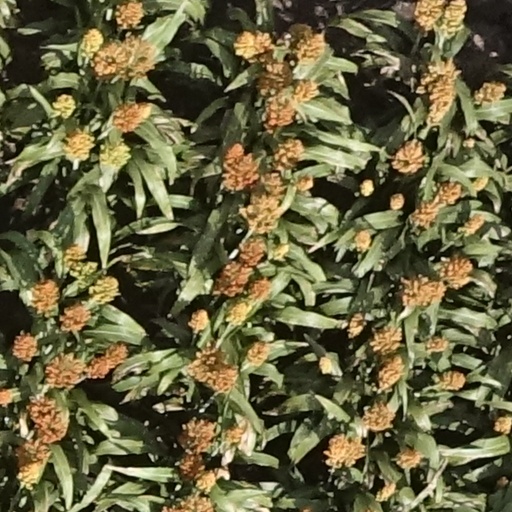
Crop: sorghum